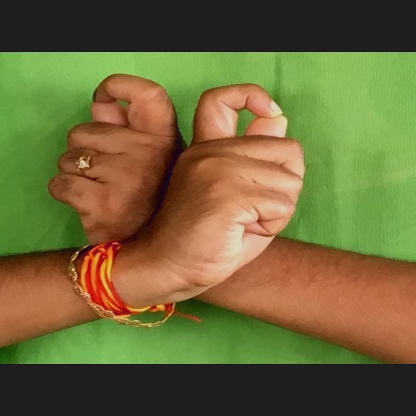
Mudra: Berunda